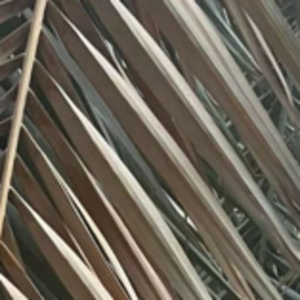
Label: Fusarium Wilt